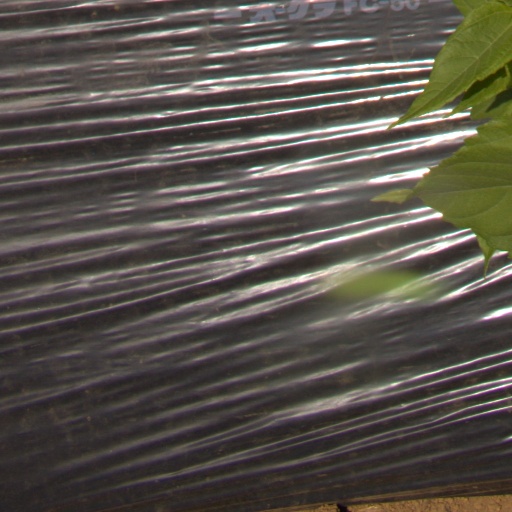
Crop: Jerusalem artichoke